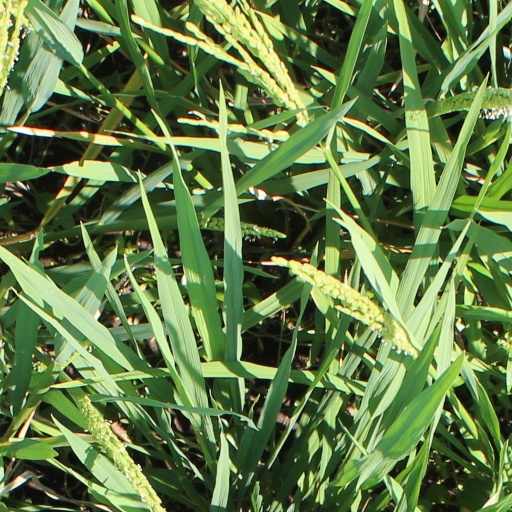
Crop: rice